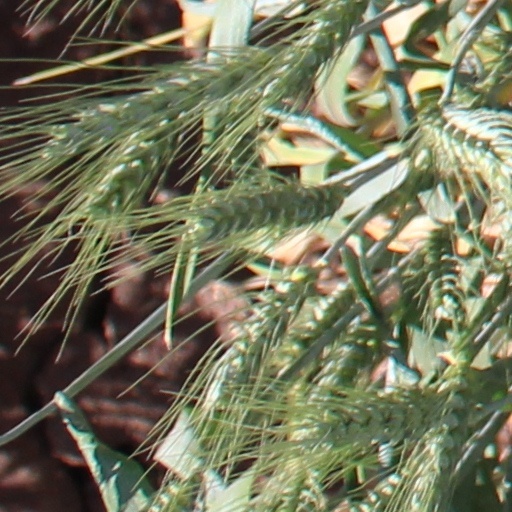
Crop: wheat